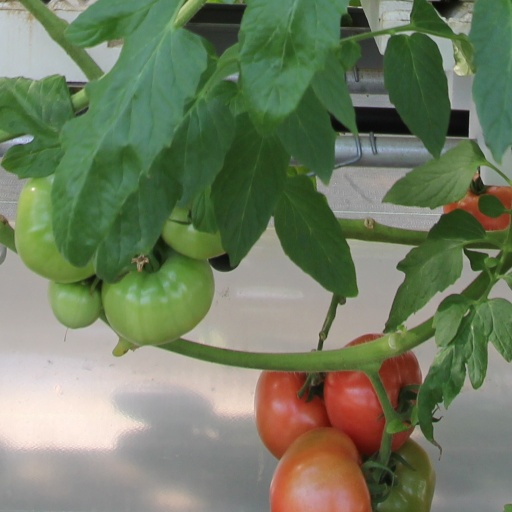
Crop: tomato